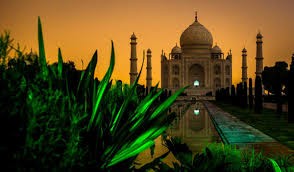
Landmark: Taj Mahal